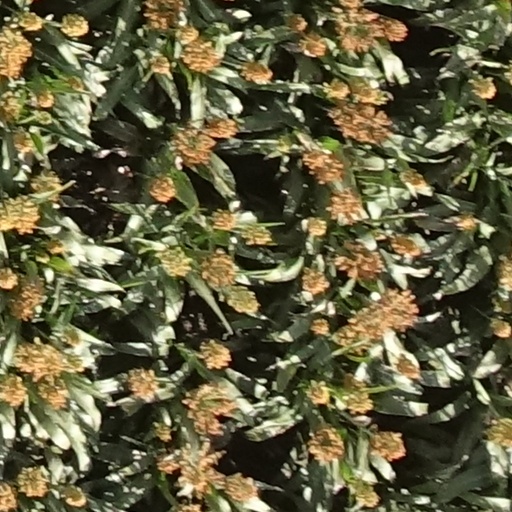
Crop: sorghum